Purwokerto

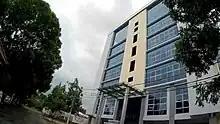
Unsoed - Purwokerto

Located in the city center, Bank BRI Museum was built and dedicated to the Bank BRI's founder, R.A. Wiriatmadja. Formerly named as De Purwakertosche Hulp-en Spaar Bank der Inlandsche Bestuur Ambtenaren in 1895, now Bank BRI is one of the largest bank in the nation, as well as the oldest in the nation. Displays a lot of collections of coin and money from the VOC era until the present time.